Iva Withers

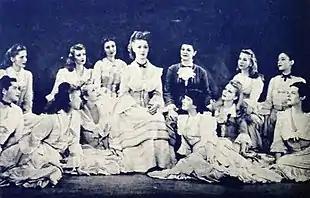
Withers as Julie in "Carousel" in 1947

Withers replaced Jan Clayton on January 1, 1946, eventually playing Julie Jordan more than 600 times on Broadway, and was the first Julie in the original London production of "Carousel" in 1950. The English critic Philip Hope-Wallace wrote that she achieved real pathos in the role. She next was a replacement for Adelaide in "Guys and Dolls" in the original Broadway production. She also played in American national tours as Julie in "Carousel", Nellie in "South Pacific" and Lorelei Lee in "Gentlemen Prefer Blondes". Other Broadway roles included Janette in "Make a Wish" (1951, as standby), May in "Redhead" (1959, as replacement), Molly in "The Unsinkable Molly Brown" (1960 as standby), Cyrenne in the stage version of "Rattle of a Simple Man" (1963, as understudy), Elvira in "High Spirits" (1964, as standby) and Suzanne and Felice in "The Happy Time" (1968, as standby).